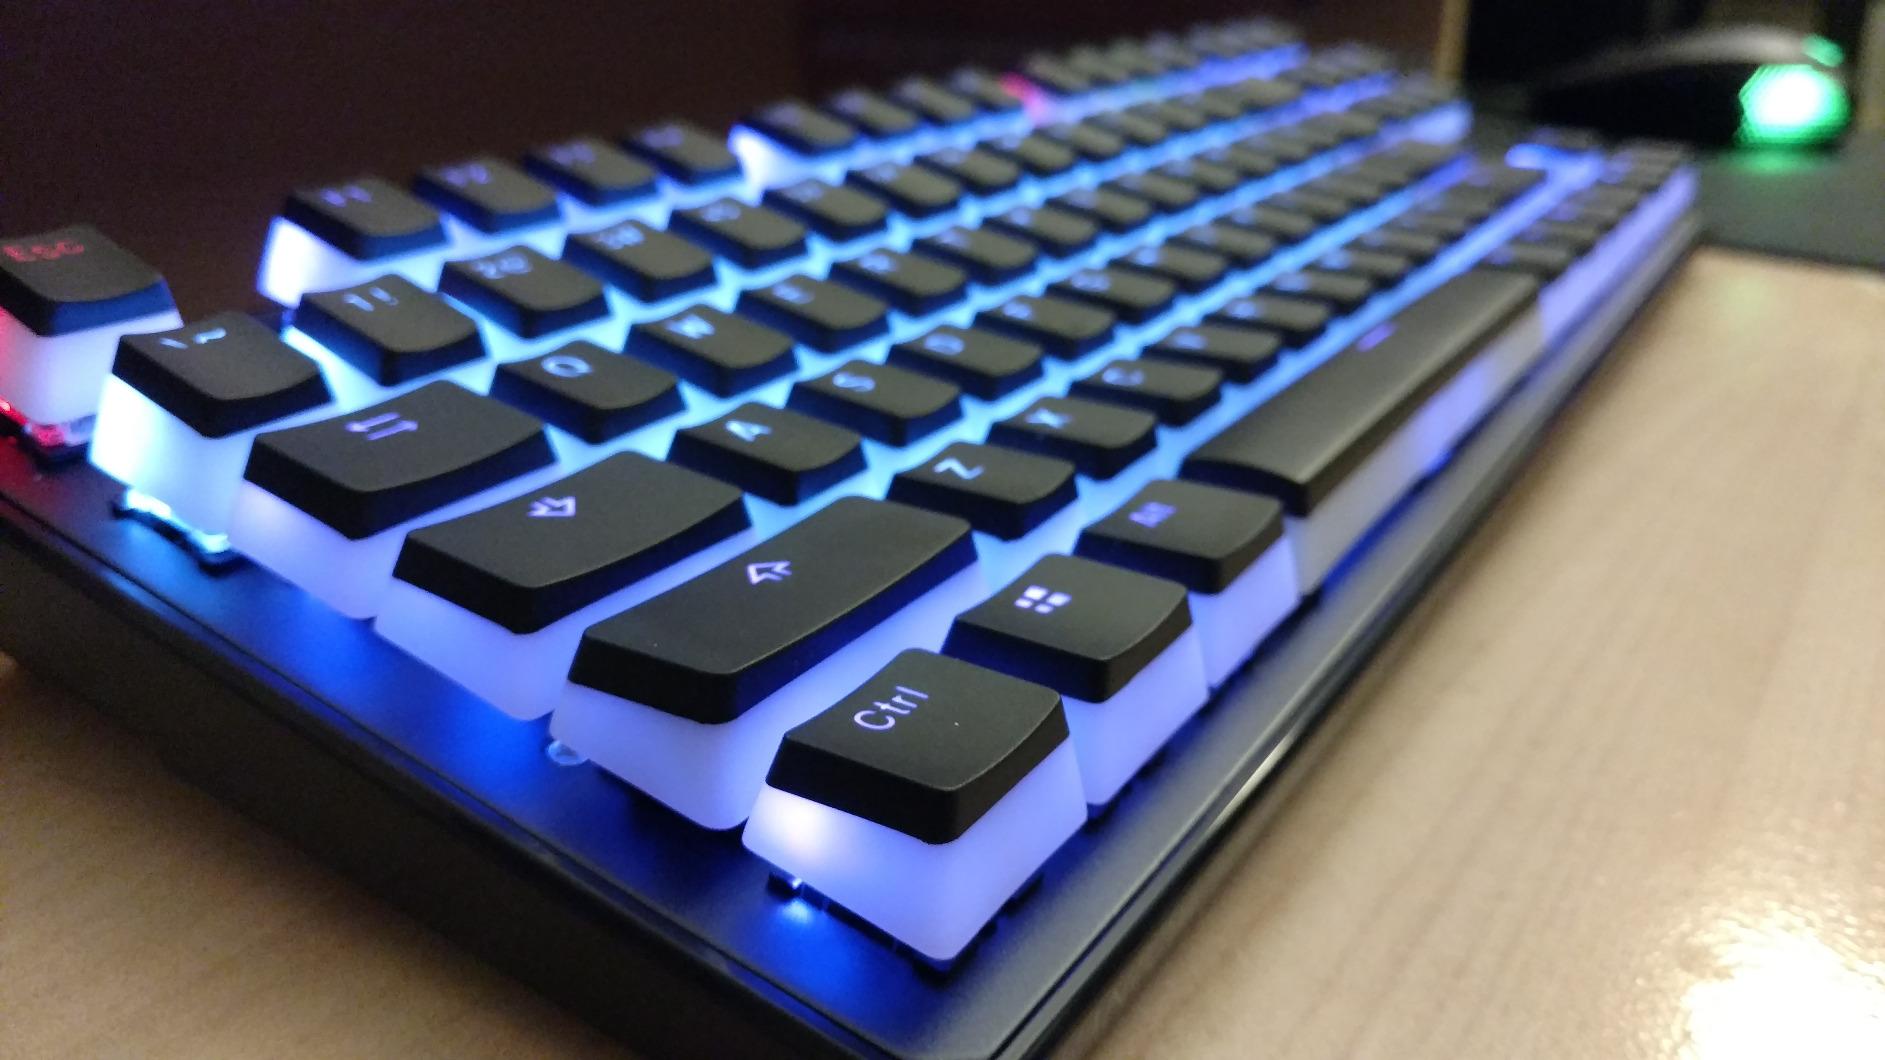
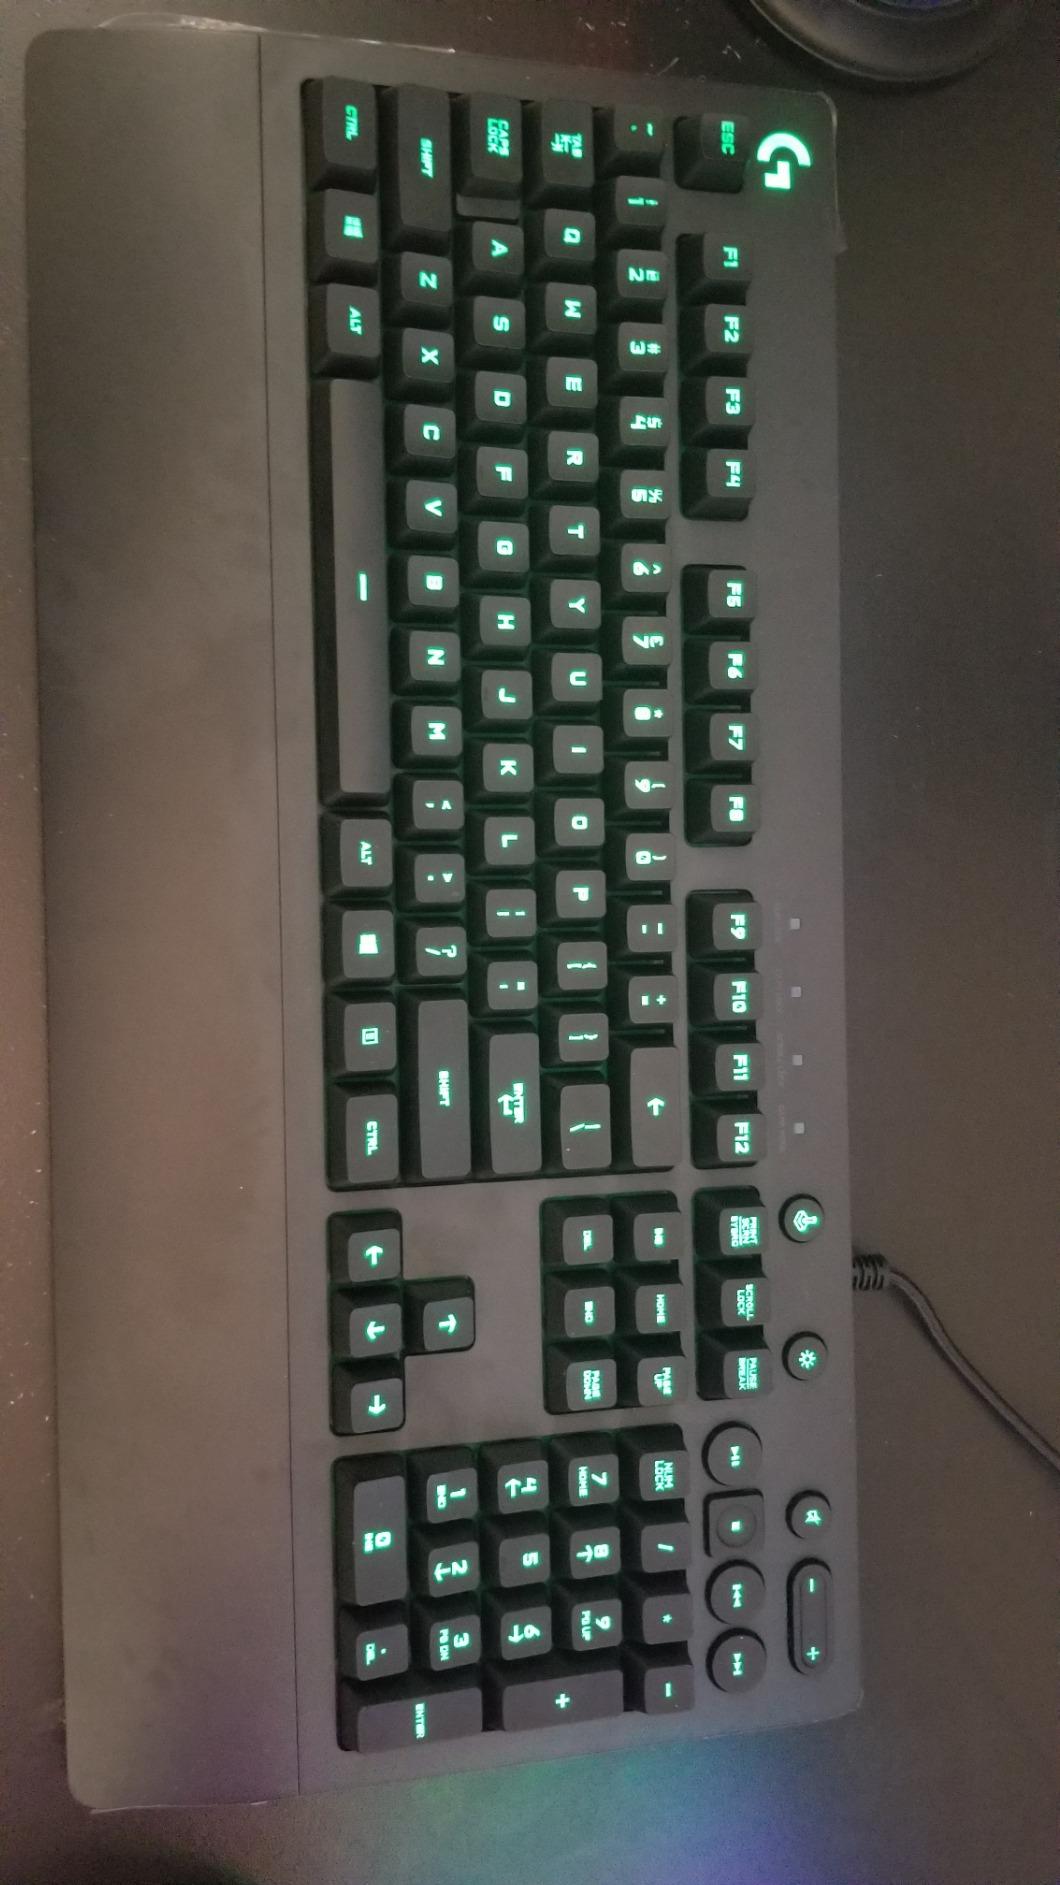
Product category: keyboard
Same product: no